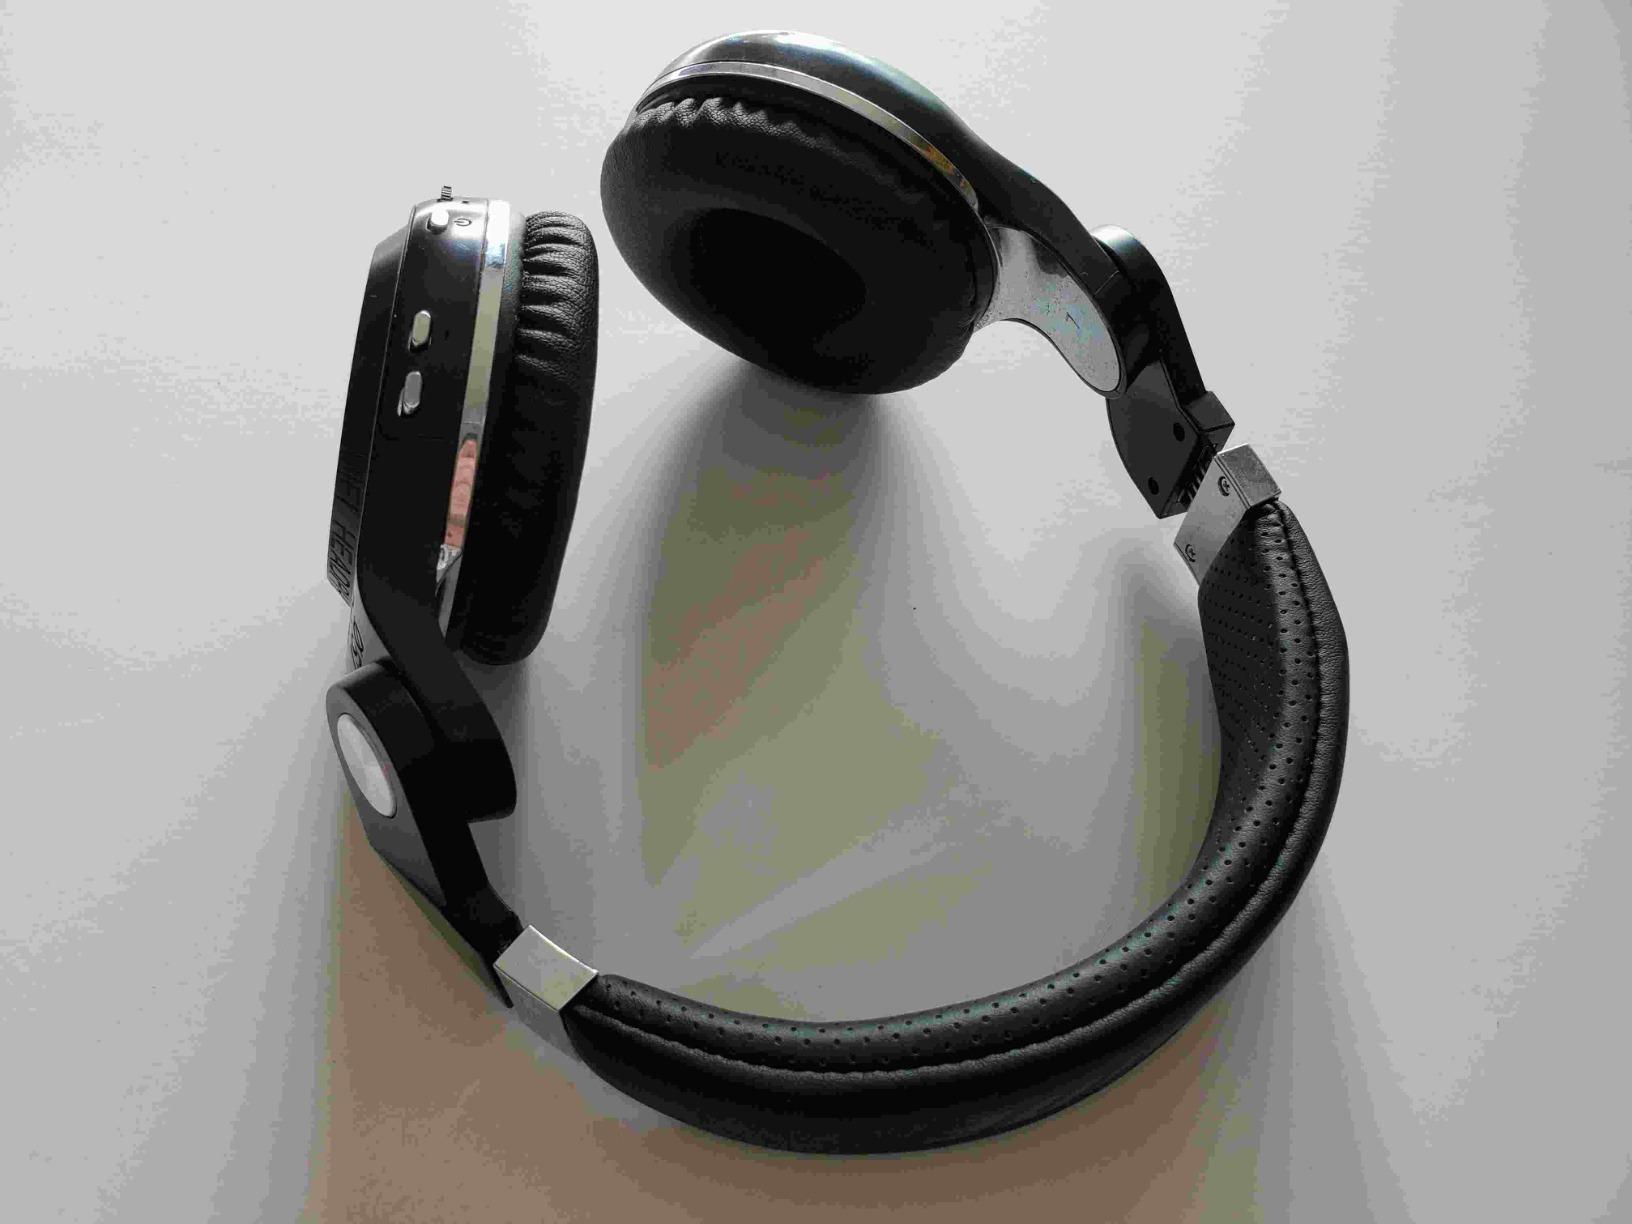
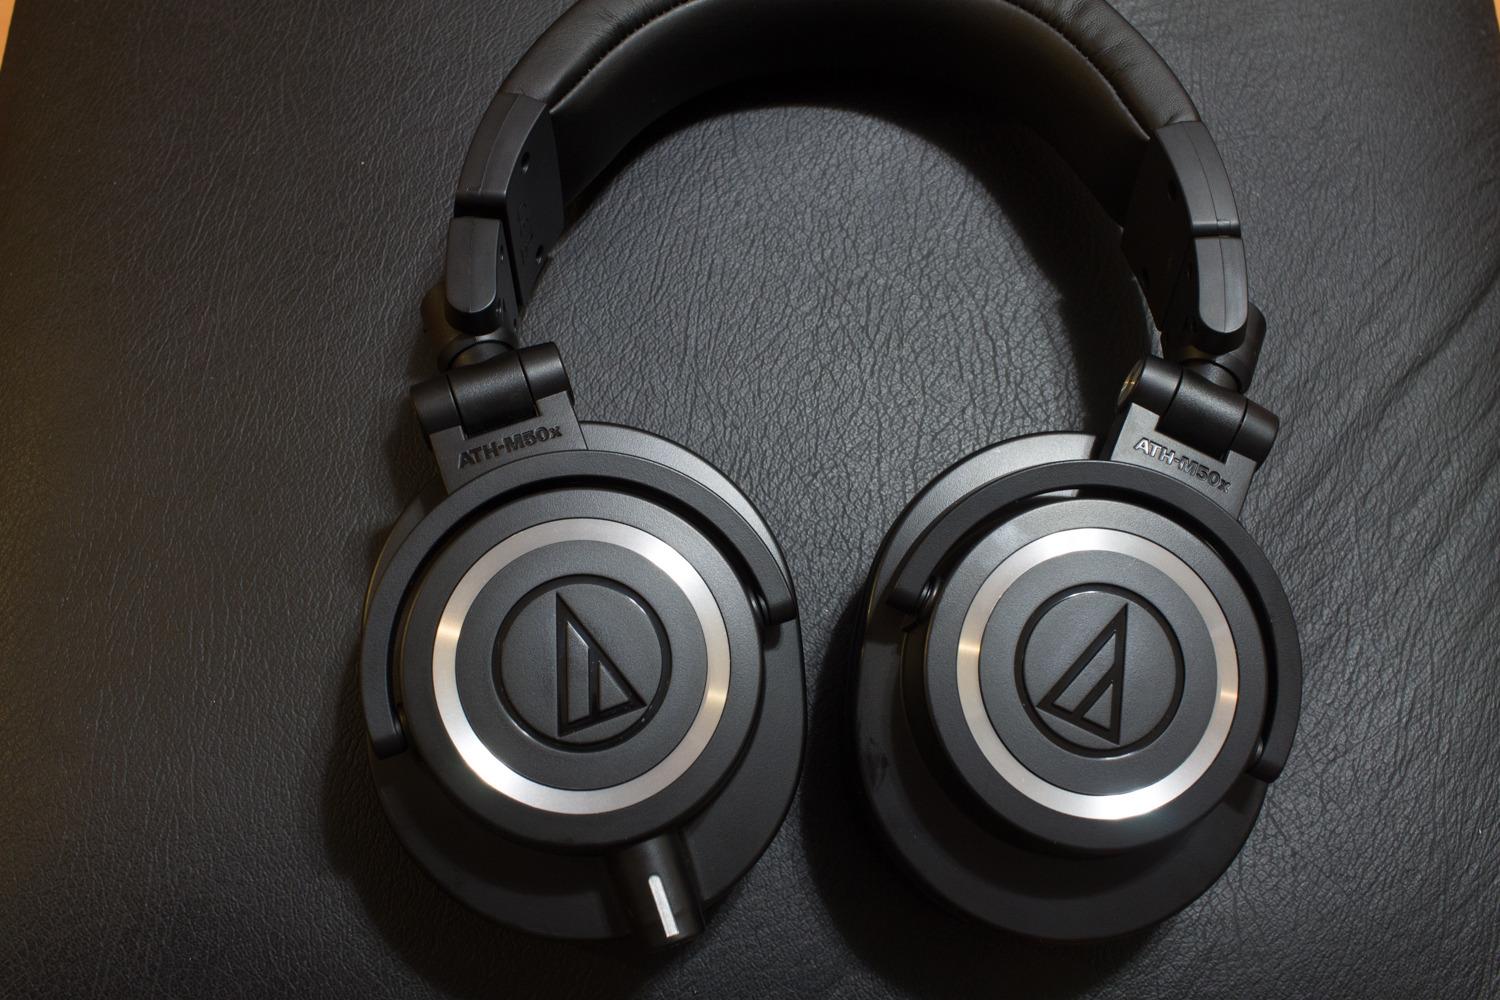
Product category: headphones
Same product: no